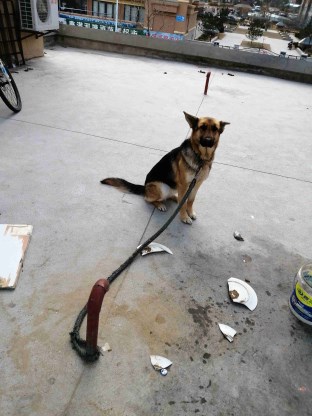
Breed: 2594-n000109-Border_collie